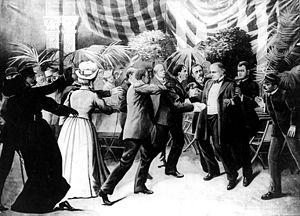
Assassinat de William McKinley.